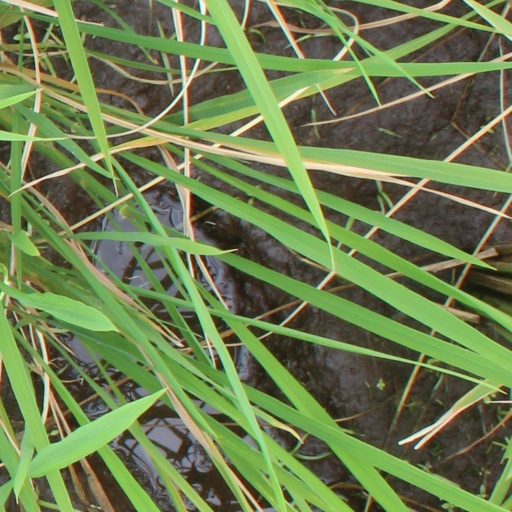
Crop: rice